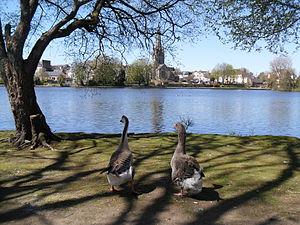
Vue sur l'Église Notre-Dame de Rosporden en France, et son premier étang, et deux canards qui traversent vers l'eau.
L'Aven est un fleuve côtier français de Bretagne dans le département du Finistère. Sa vallée, en aval de Pont-Aven, a été envahie par la mer et forme une ria. L'Aven se jette dans l'océan Atlantique au niveau de la station balnéaire de Port Manec’h à une centaine de mètres d'une autre ria : le Bélon.
Rosporden [ʁɔspɔʁdɛ̃] est une commune du département du Finistère, dans la région Bretagne, en France. Ses habitants se nomment les Rospordinois et les Rospordinoises.